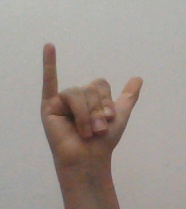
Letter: ya